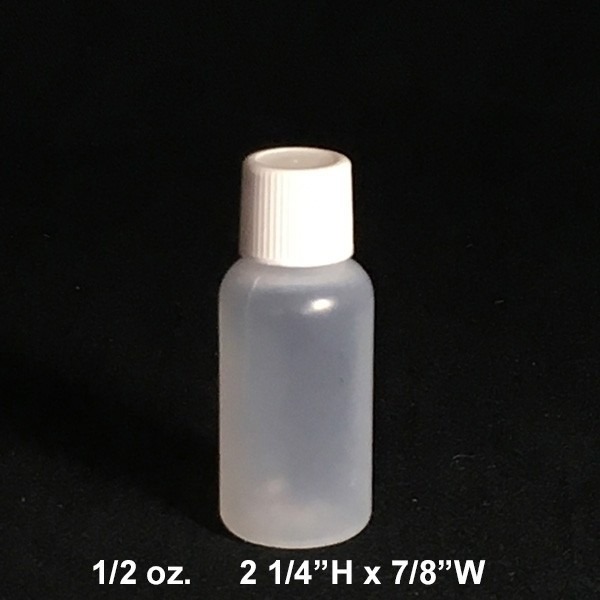
Waste category: plastic